Vijayanagara literature in Kannada

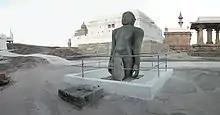
Saint Bharata at Chandragiri hill complex in Shravanabelagola

Salva (1550), who was the court poet of a Konkan prince named Salvamalla, wrote a propagandist work called the . This was a Jain version of the epic Mahabharata in sixteen (divisions), intended to compete with the Vaishnava version of the epic written by Kumar Vyasa in the mid-15th century. Abhinava Vadi Vidyananda of Gerosoppa (1553) wrote , a 1,143 verse anthology of extracts of subjects written about by earlier poets between 900 and 1430. The text closely resembles an anthology written by Hoysala poet Mallikarjuna (1245), with some additions to account for writings in the post Mallikarjuna era. A staunch Jain and a disputant, Vidyananda argued for the cause of his faith in the Vijayanagara court and other provincial courts. Nemanna (1559) wrote on the importance of inner contemplation rather than rituals as the correct path towards emancipation.